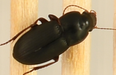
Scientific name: Harpalus opacipennis
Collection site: Chase Lake National Wildlife Refuge NEON (WOOD), plot WOOD_003